Loyalsock Township, Pennsylvania

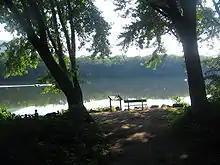
Canfield Island looking out onto the West Branch Susquehanna River in Loyalsock Township in August 2009

Today, the floodplain between Williamsport and Montoursville is densely populated with family residences and a shopping district known as the "Golden Strip" along East Third Street. The northern and western parts of the township are less heavily populated but still there are many family homes and small businesses. The population of Loyalsock Township has grown to 11,026 as of the 2010 census, up from 10,876 at the 2000 census.